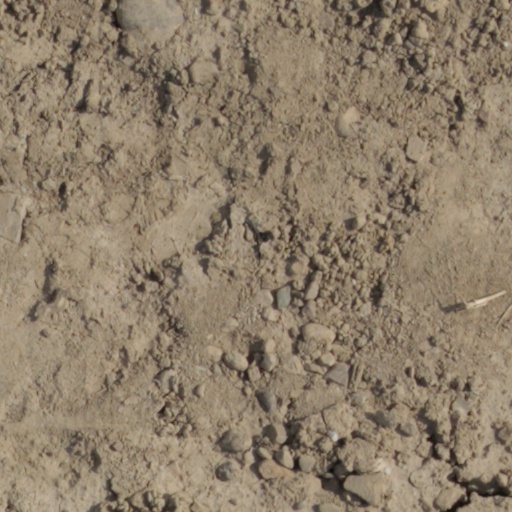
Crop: wheat